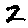
Label: 2